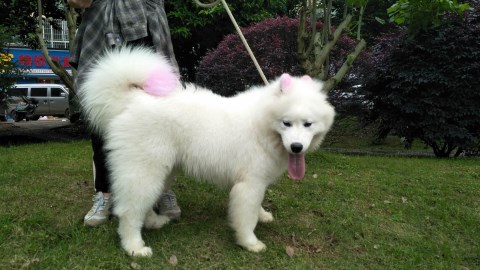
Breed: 2192-n000088-Samoyed